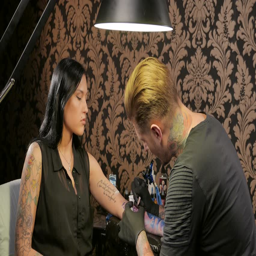
video of professional tattoo artist makes a tattoo on a young girl 's hand .